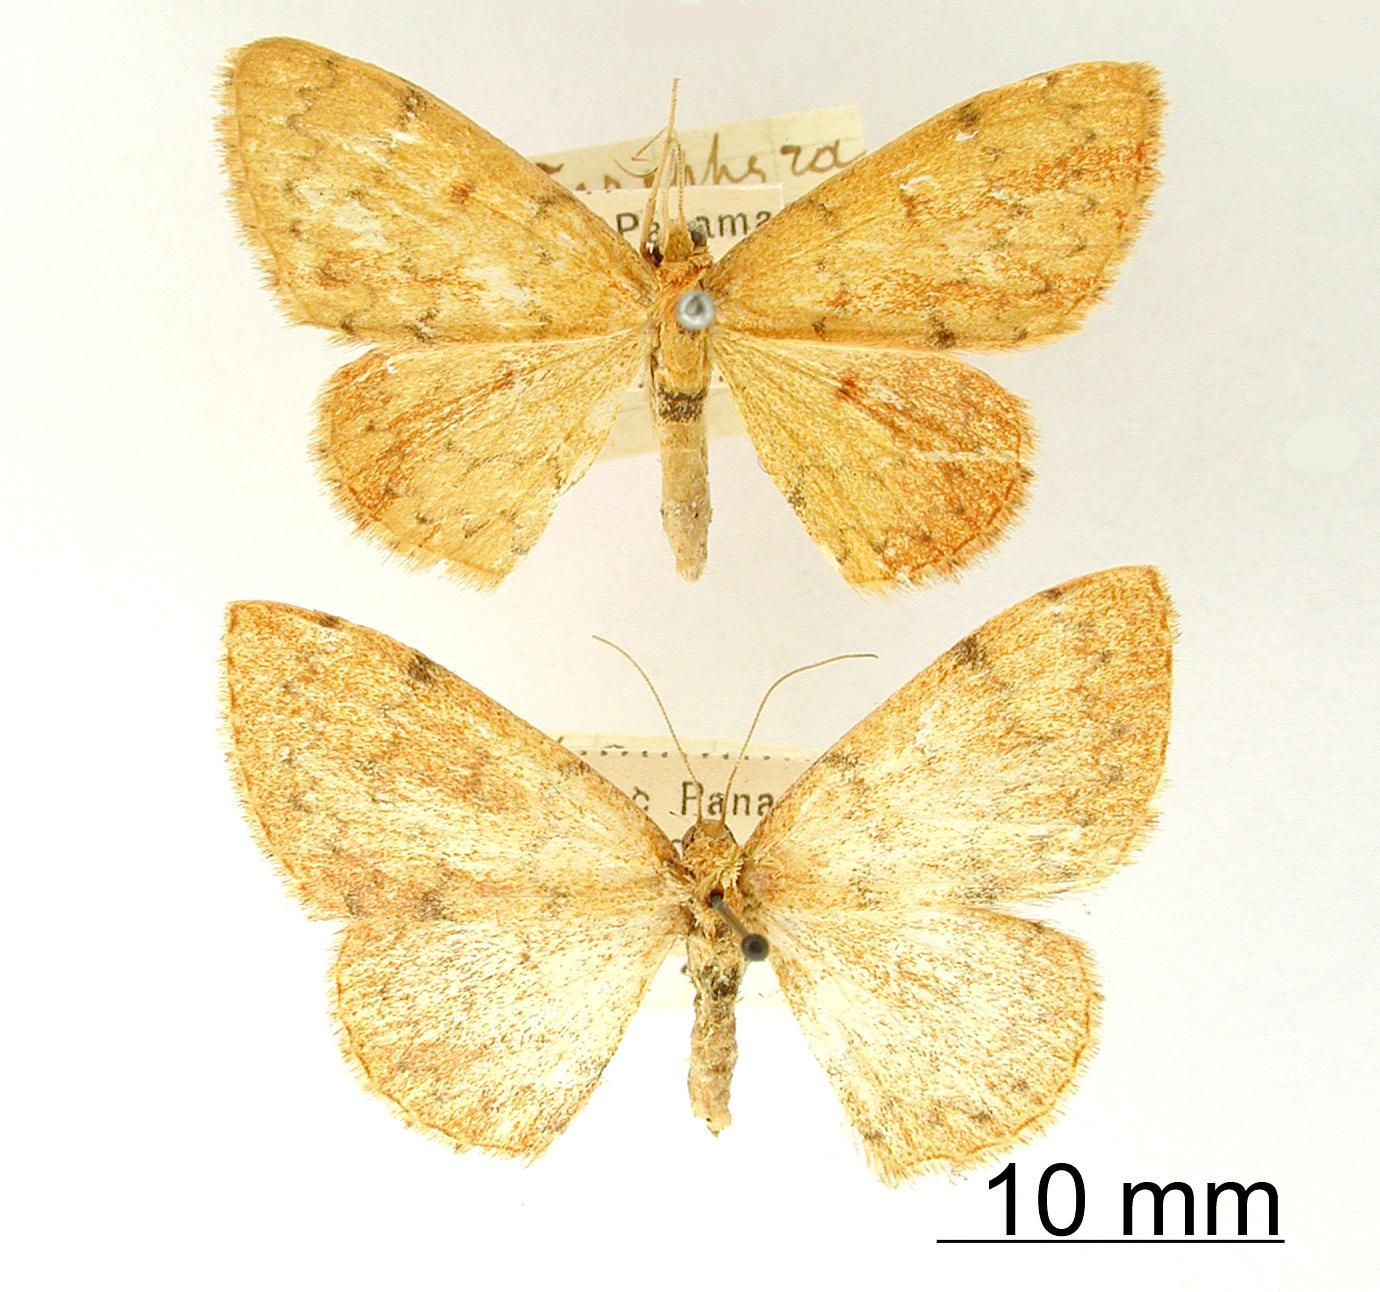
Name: Heterephyra ephippiata
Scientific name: Heterephyra ephippiata Dognin, 1913
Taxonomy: Animalia, Arthropoda, Insecta, Lepidoptera, Geometridae, Sterrhinae
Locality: Lino, Unknown, Panama